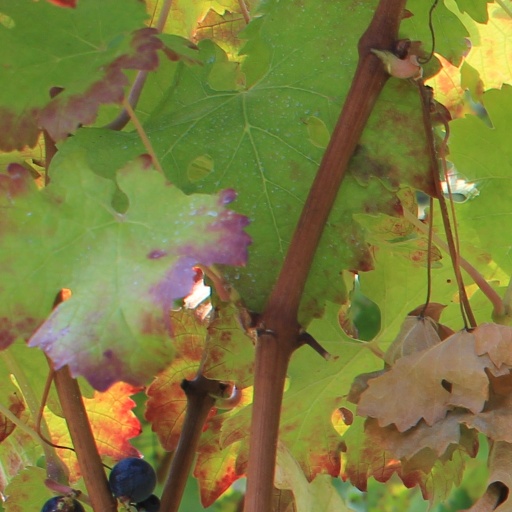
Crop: grape